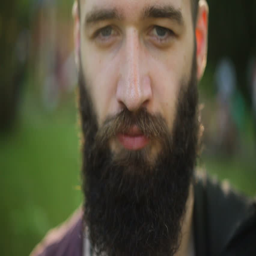
portrait of an attractive young bearded man with blue eyes looking at the camera outdoors